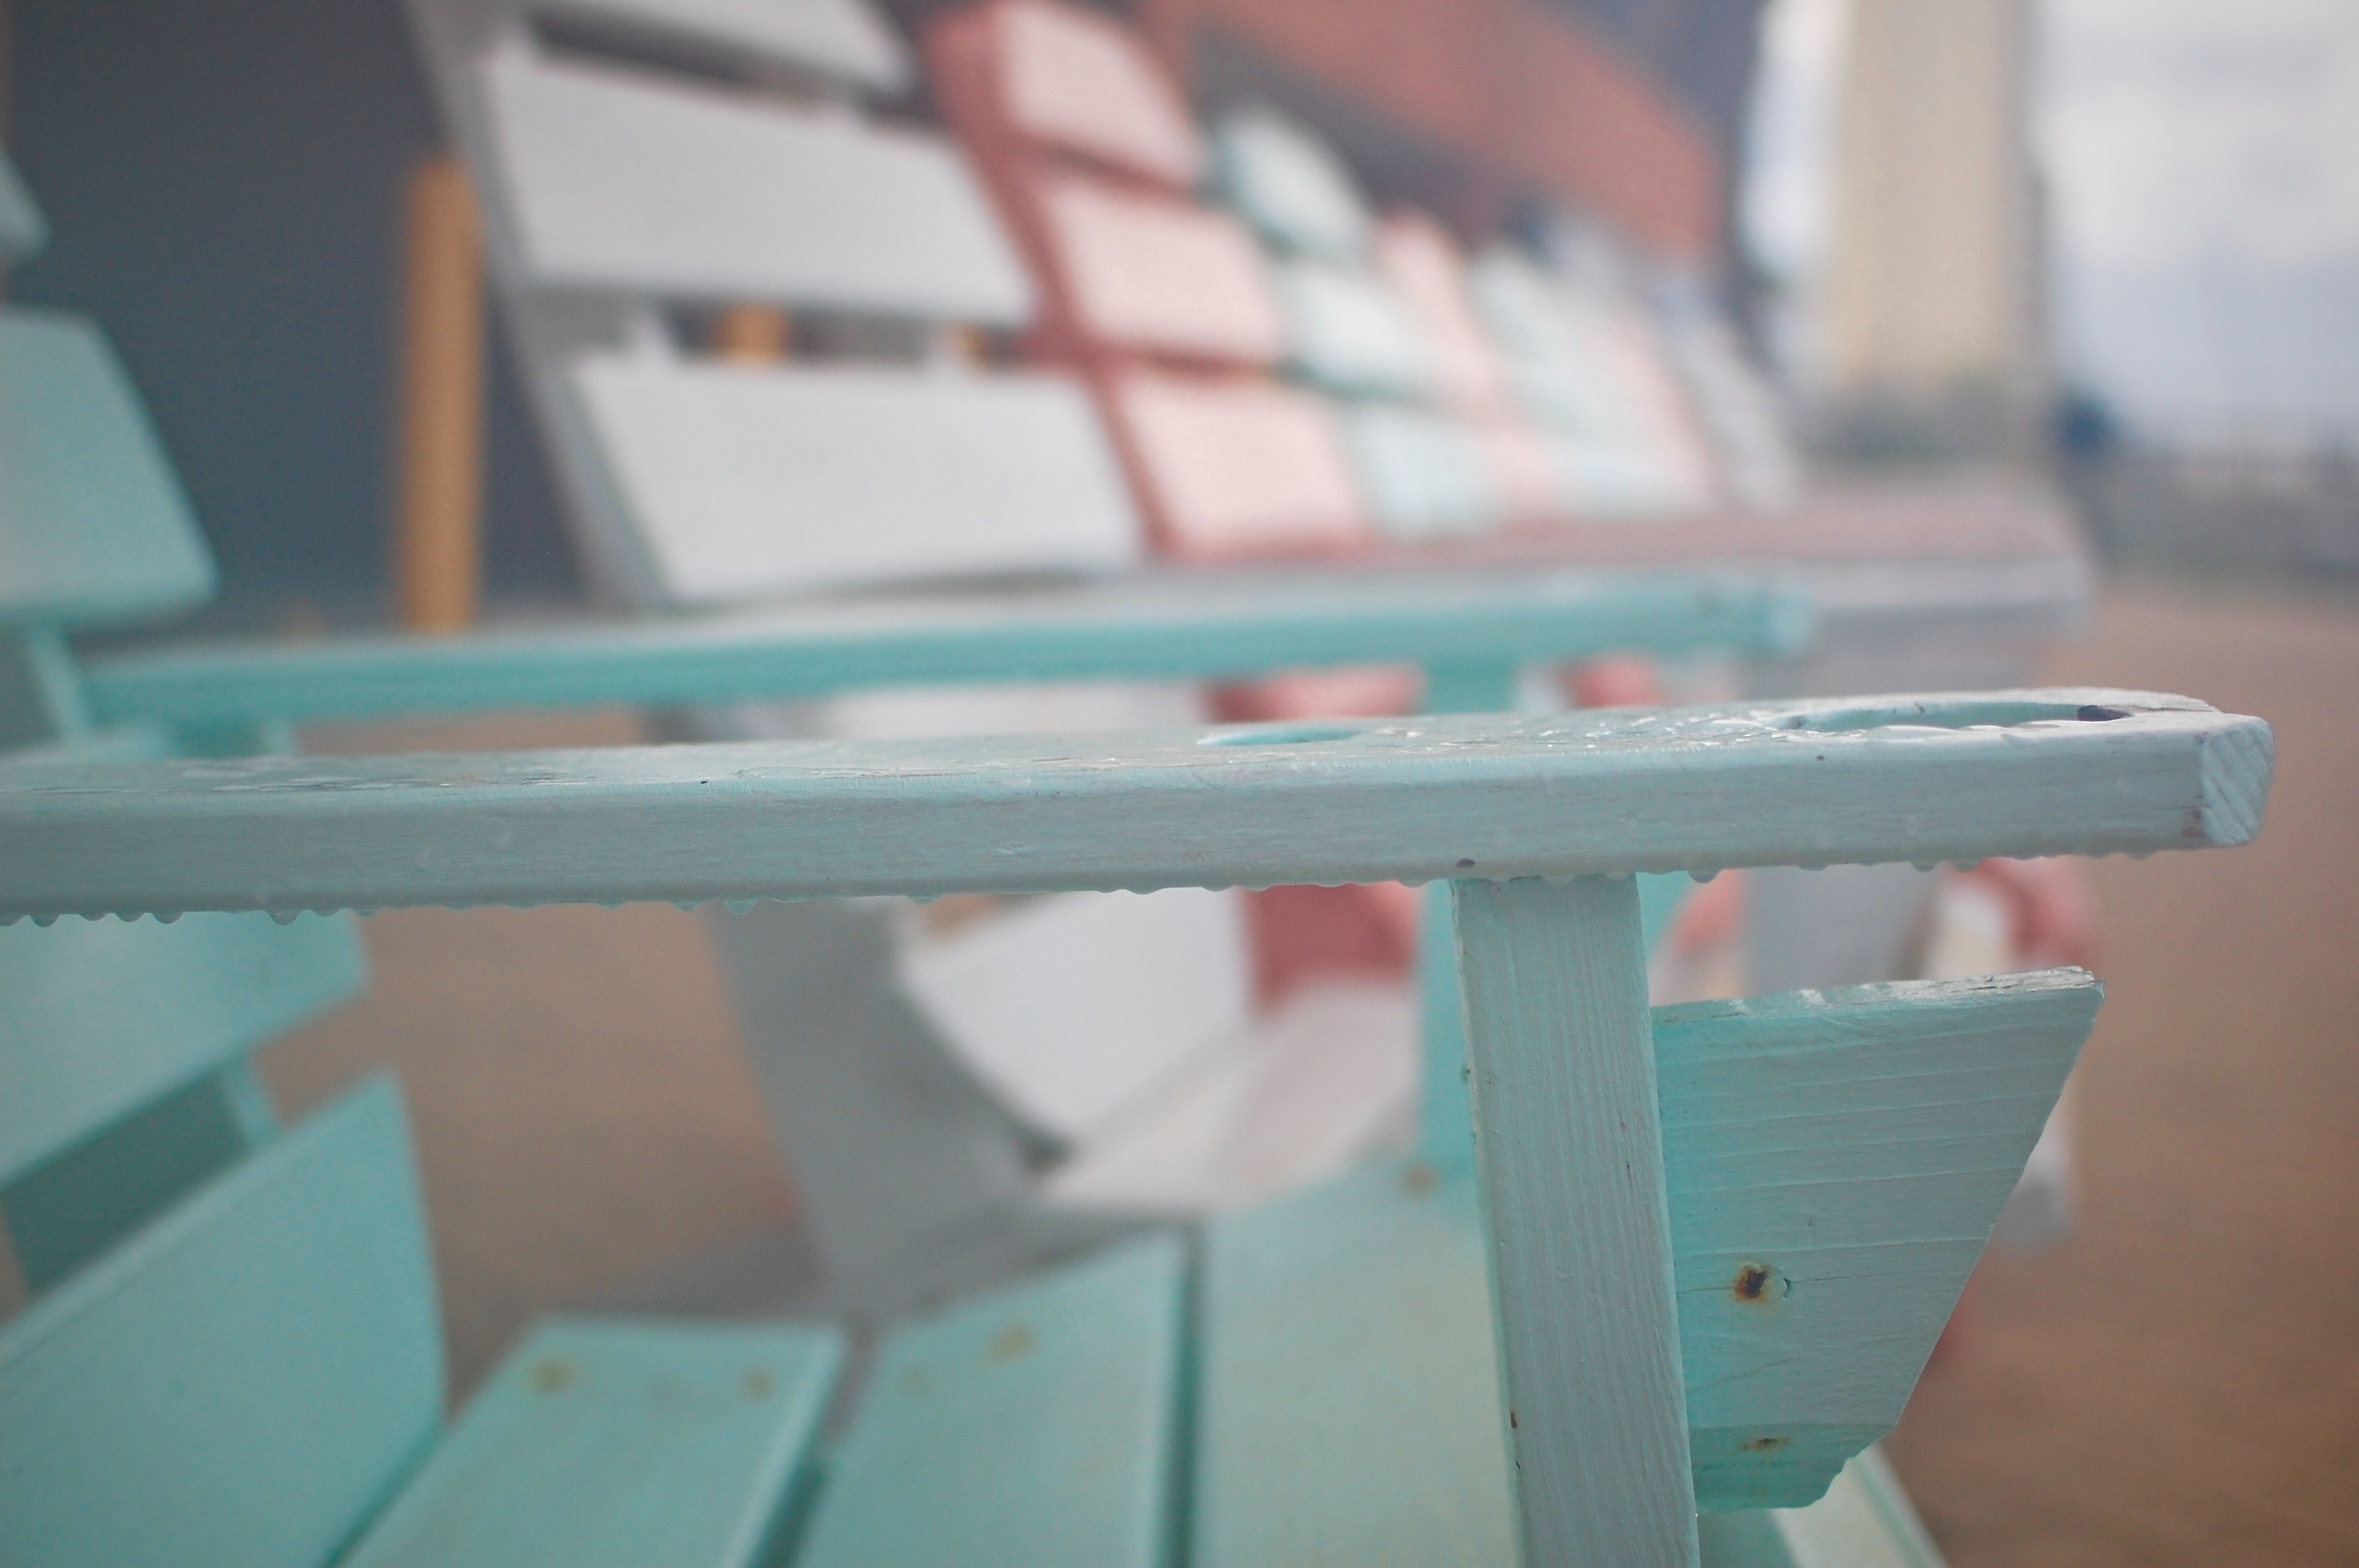
table, wing, wheel, glass, green, color, blue, art, shape, automotive exterior